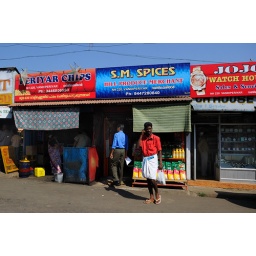
Snatch shots taken from the car window whilst travelling in Kerala. India. March 2010